Post-excavation analysis

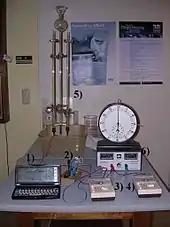
An example of a lab station set up for electrolysis

Before analysis begins, metal artifacts require intensive cleaning. Since these cleaning methods are more specialized than those used to clean other artifact types and are necessary for analysis to occur, they are worth mentioning in this section.